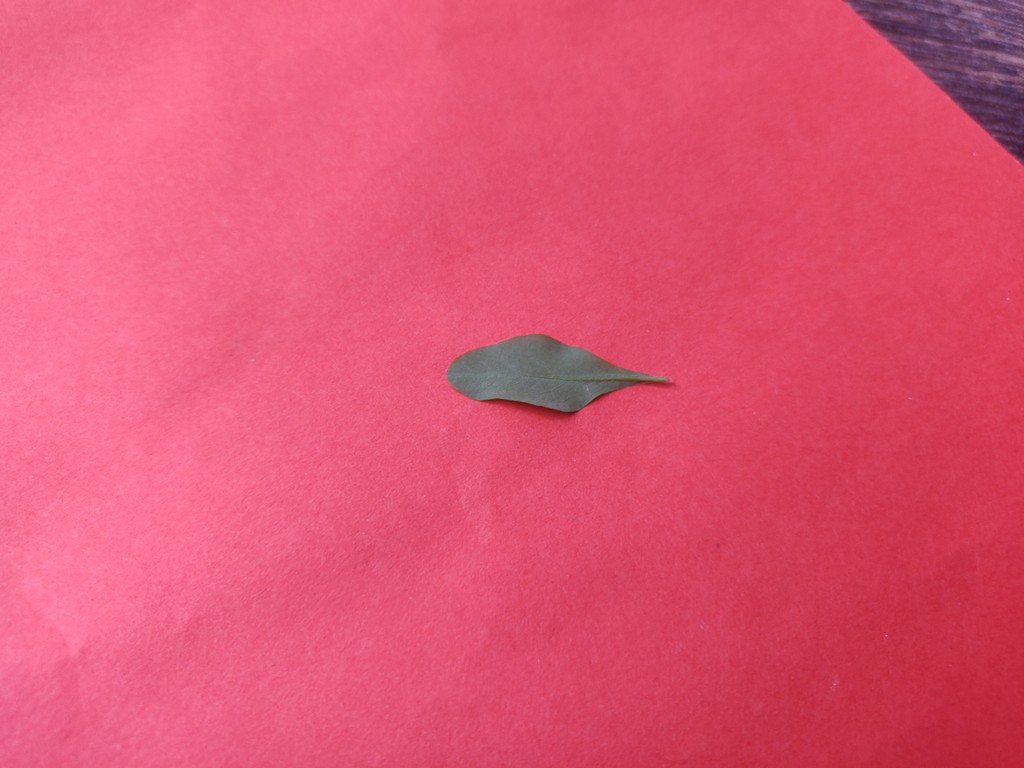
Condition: Healthy
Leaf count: single
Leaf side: back